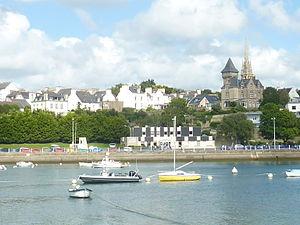
Douarnenez